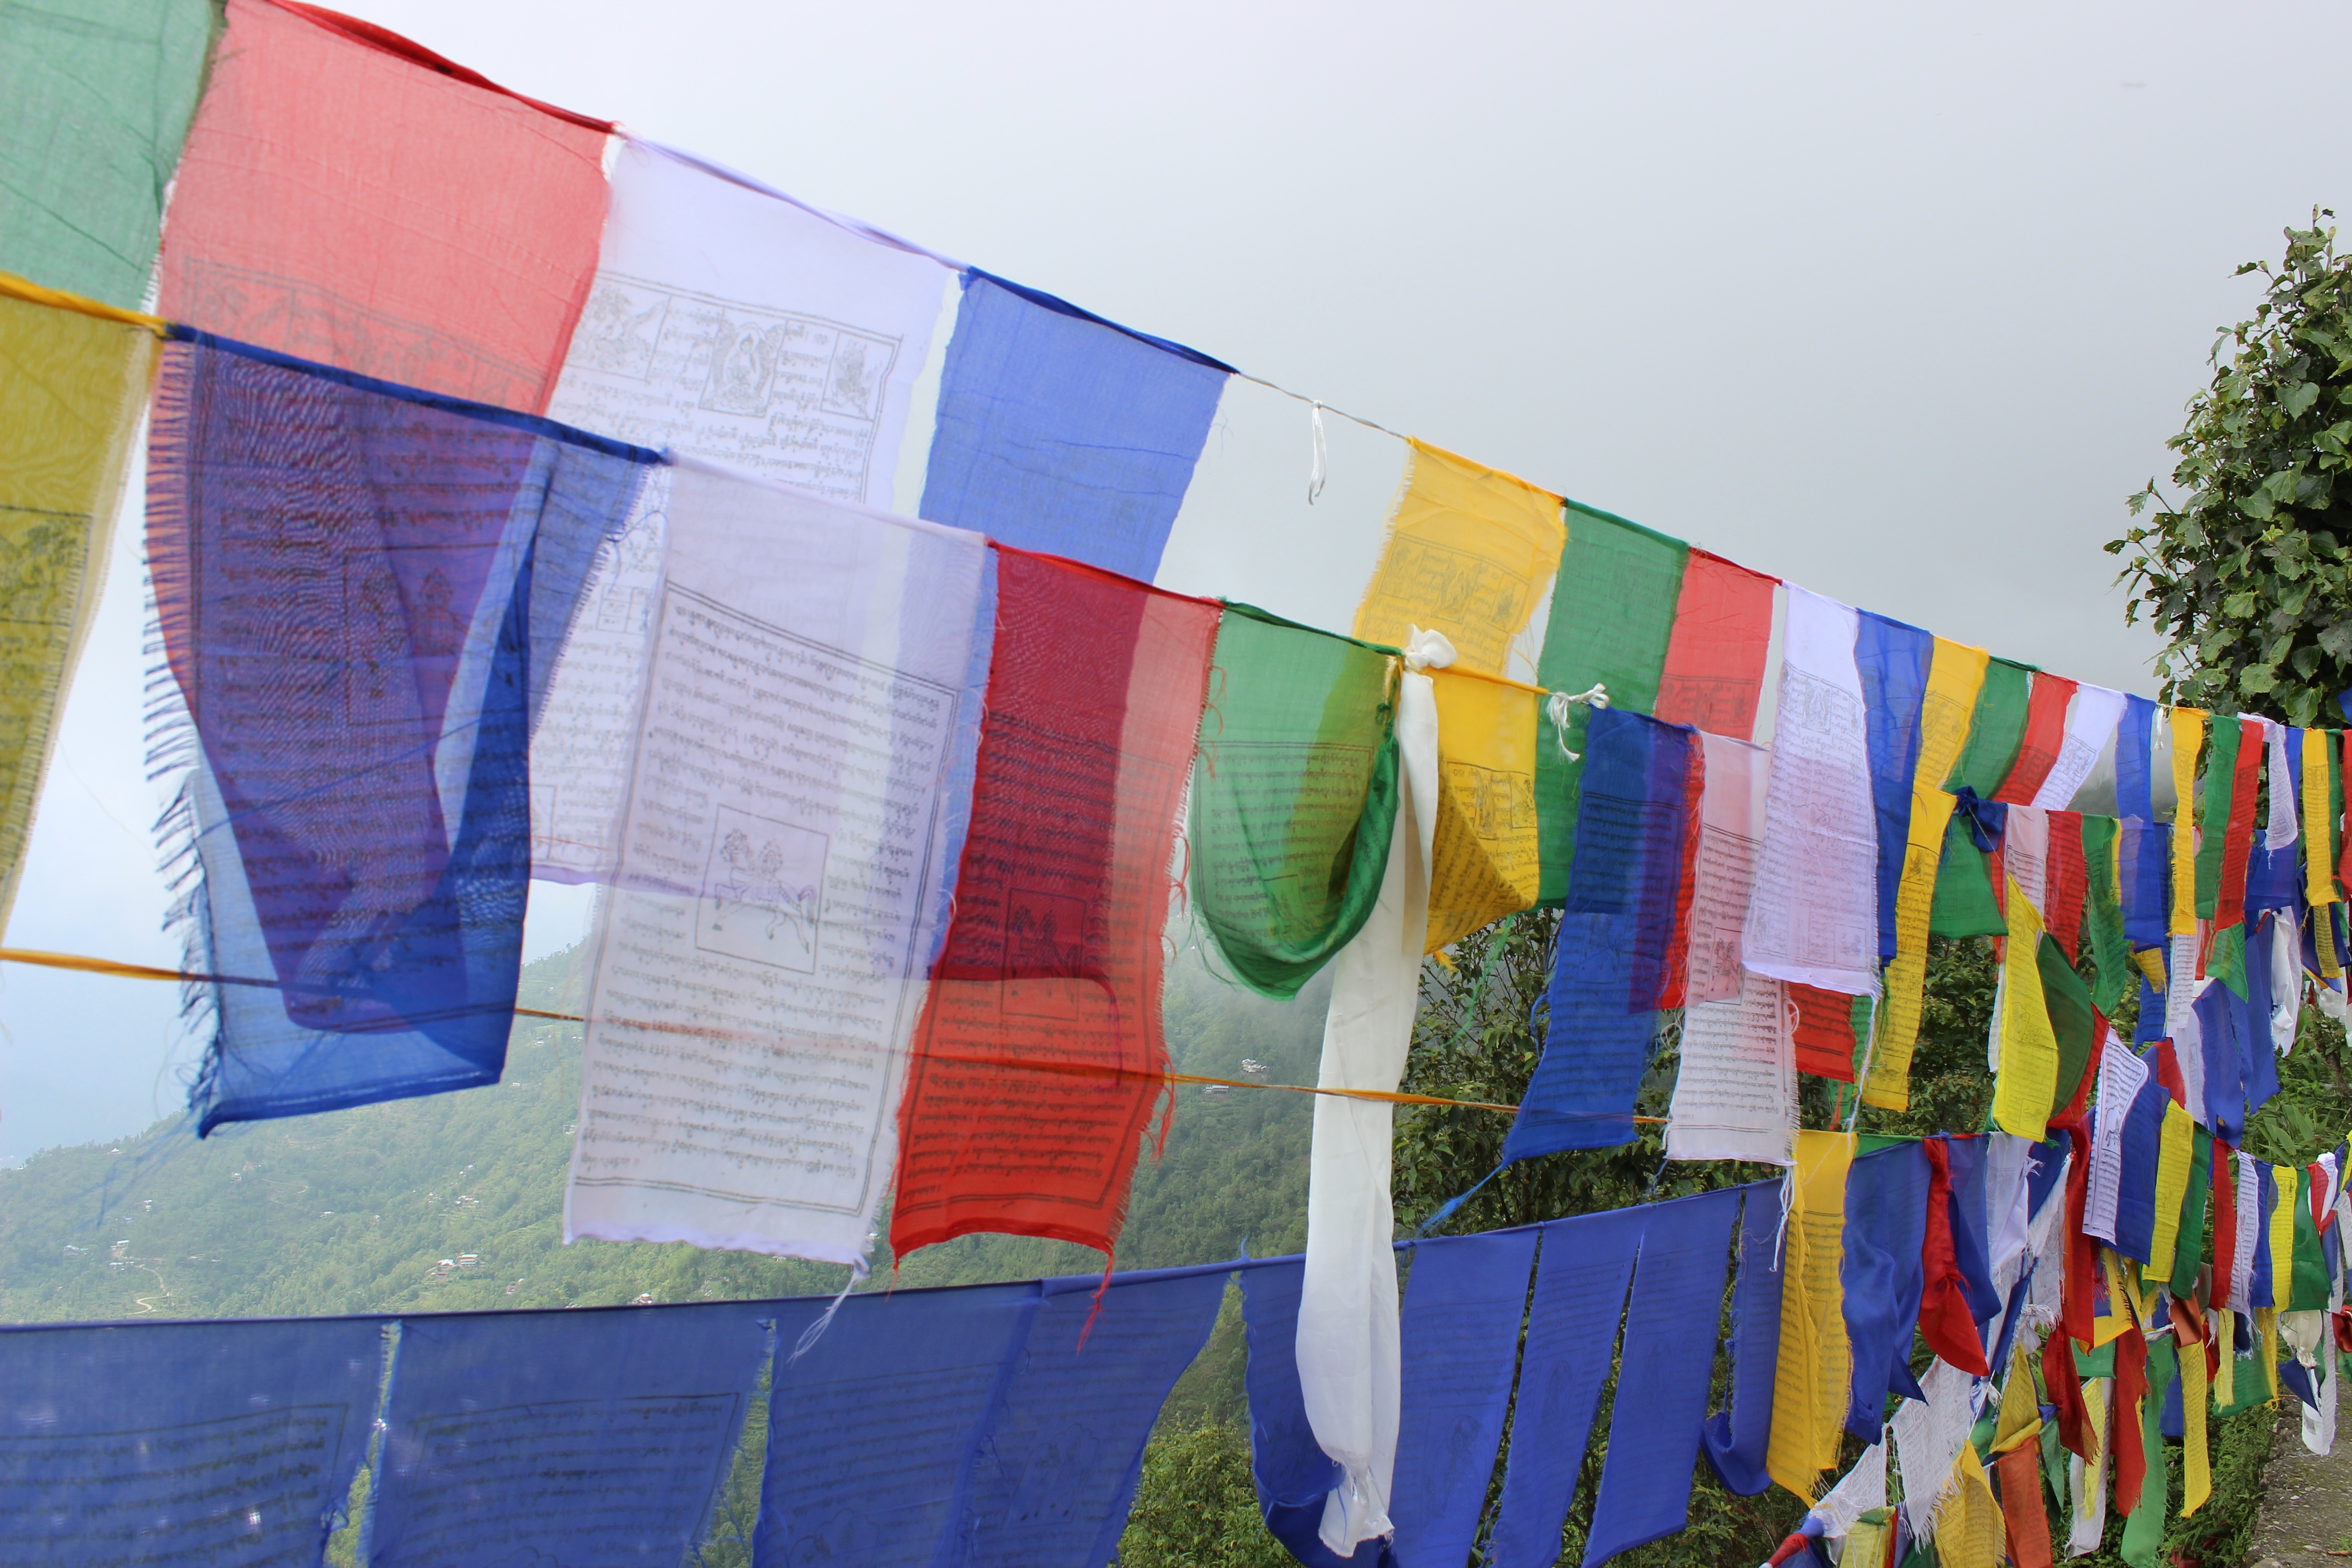
color, banner, flag, blue, art, mural, modern art